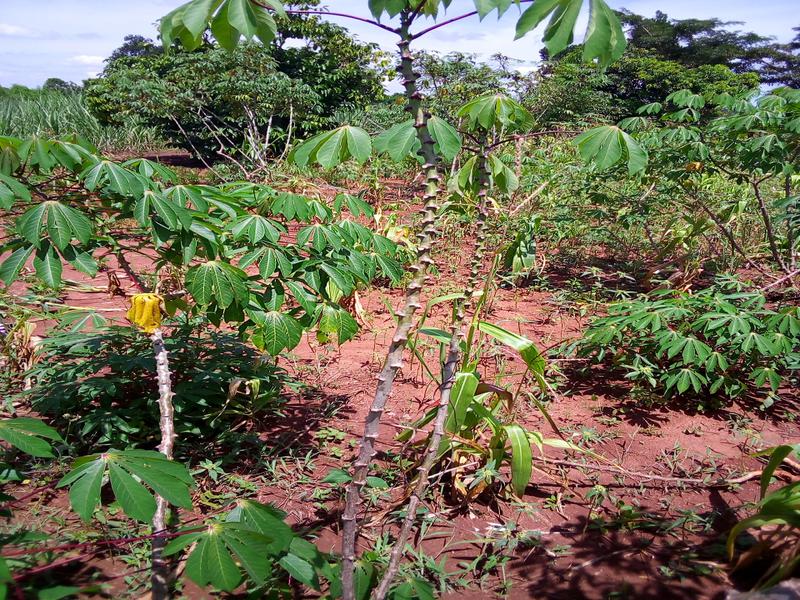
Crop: cassava
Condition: brown_streak_disease